Laotian Civil War

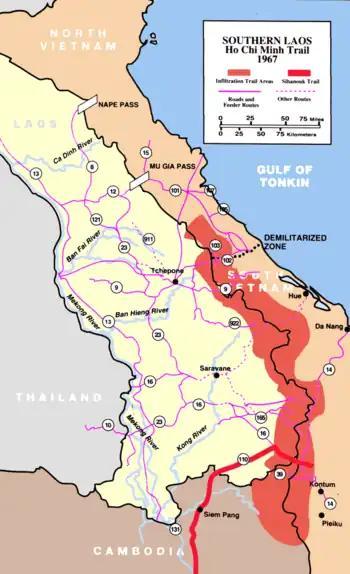
A map of the Ho Chi Minh trail, 1967

In eastern Laos, U.S., Royal Laotian, and VNAF aircraft continued their attacks on traffic along the Ho Chi Minh trail. During 1967, B-52s flew 1,718 sorties in this area, almost triple their 1966 record. The major targets were trucks which had to be hunted down and destroyed one-by-one. This seemed to be irrational thinking to many Americans flying these combat missions for these trucks could have been destroyed en masse before, during, or after their unloading from the freighters that had hauled them to North Vietnam if bombing of Haiphong had been permitted. The presence of Soviet, British, Greek and Panamanian neutral ships in Haiphong prevented any United States bombing for the duration of the war.